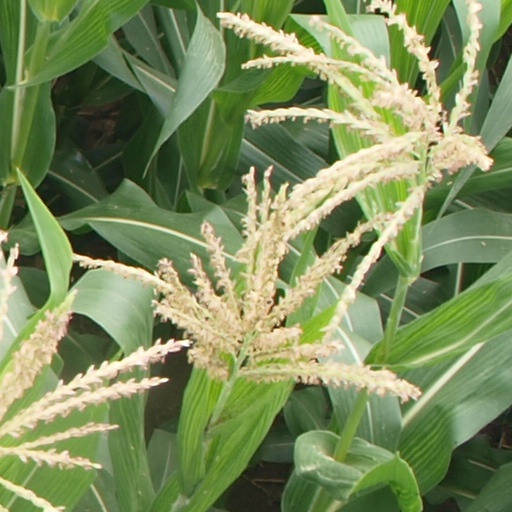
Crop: maize; corn